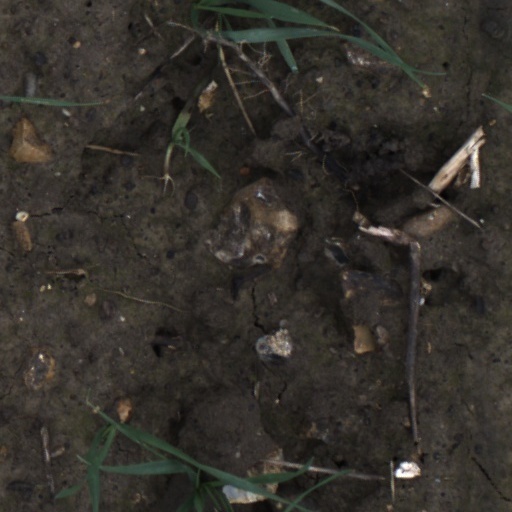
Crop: wheat